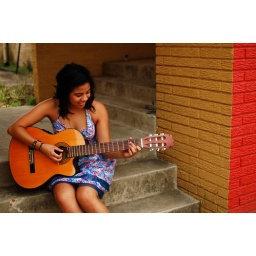
guitar on the steps near the yellowish red